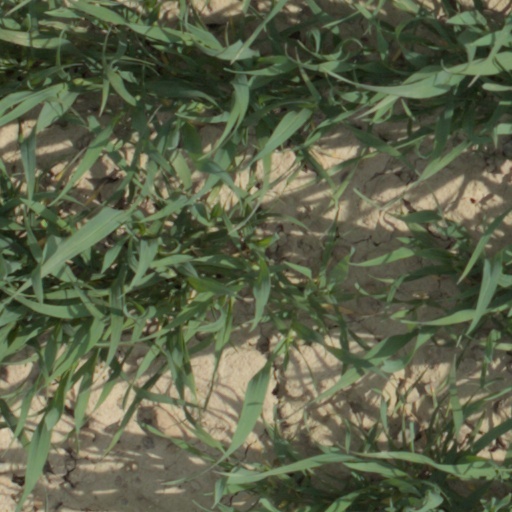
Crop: wheat